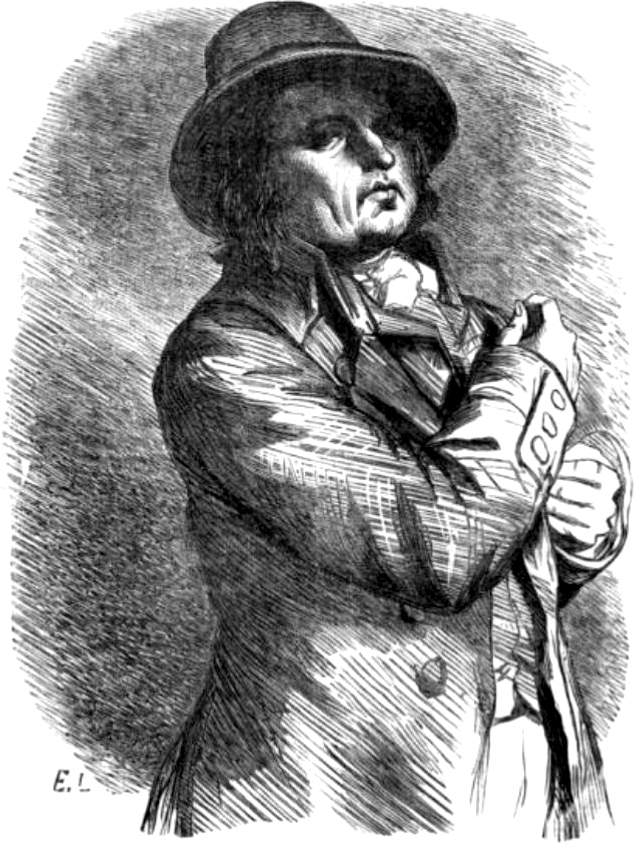
ชาร์ล-อ็องรี ซ็องซง

| name = ชาร์ล-อ็องรี ซ็องซง
| image = BalzacEpisodeTerror.jpg
| birth_place = ปารีส, ฝรั่งเศส
| death_place = ปารีส, ฝรั่งเศส
| occupation = เพชฌฆาต
ชาร์ล-อ็องรี ซ็องซง () สมญานาม เมอซีเยอแห่งปารีส ()เป็นเจ้าพนักงานเพชฌฆาตของฝรั่งเศส เขาเกิดในตระกูลเพชฌฆาตของทางการฝรั่งเศส
==ประวัติ==
ชาร์ล-อ็องรี ซ็องซง เป็นบุตรคนโตในบรรดาบุตร 16 คนของชาร์ล ฌ็อง-บาติสต์ ซ็องซง (Charles Jean-Baptiste Sanson) เพชฌฆาตรุ่นที่สาม กับภรรยาคนแรก นางมาดแลน ทรูนซง (Madeleine Tronson)
ภายหลังบิดาป่วยเป็นอัมพาต ชาร์ล-อ็องรี ซ็องซง ต้องออกจากการศึกษาแพทยศาสตร์เพื่อมารับช่วงเป็นเพชฌฆาตรุ่นที่สี่เมื่อวันที่ 26 ธันวาคม ค.ศ. 1778Croker, John Wilson (1857); "Essays on the early period of the French Revolution", John Murray, London; p.570 ff. with enumerated list of all six generations of Sansons. เขาได้รับเครื่องแบบเป็นเสื้อคลุมสีแดงเลือดจากบิดา หลังจากนั้นเขาทำงานเป็นเพชฌฆาตประจำกรุงปารีสเป็นเวลากว่า 40 ปี เขาประหารชีวิตผู้คนไปกว่า 3,000 คนซึ่งรวมถึงพระเจ้าหลุยส์ที่ 16 แห่งฝรั่งเศส|พระเจ้าหลุยส์ที่ 16 เขายังเป็นผู้สนับสนุนให้ทางการหันมาใช้กิโยตีน เขาเป็นผู้ประเดิมการประหารด้วยกิโยตีนเมื่อวันที่ 25 เมษายน ค.ศ. 1792
ซ็องซงสมรสกับภรรยาคนที่สองนามว่ามารี-อาน ฌูกีเย (Marie-Anne Jugier) เมื่อค.ศ. 1765 ทั้งคู่มีบุตรชายสองคน คนแรกชื่อว่า อ็องรี (Henri) ซึ่งรับช่วงเป็นเพชฌฆาตเป็นรุ่นที่ห้า บุตรชายคนนี้เป็นผู้ลงมือกิโยตีนพระนางมารี อ็องตัวแน็ต บุตรอีกคนชื่อว่ากาบรีแยล (Gabriel) ซึ่งรับช่วงในส่วนธุรกิจของครอบครัว
==อ้างอิง==
หมวดหมู่:บุคคลจากปารีส
หมวดหมู่:บุคคลในการปฏิวัติฝรั่งเศส